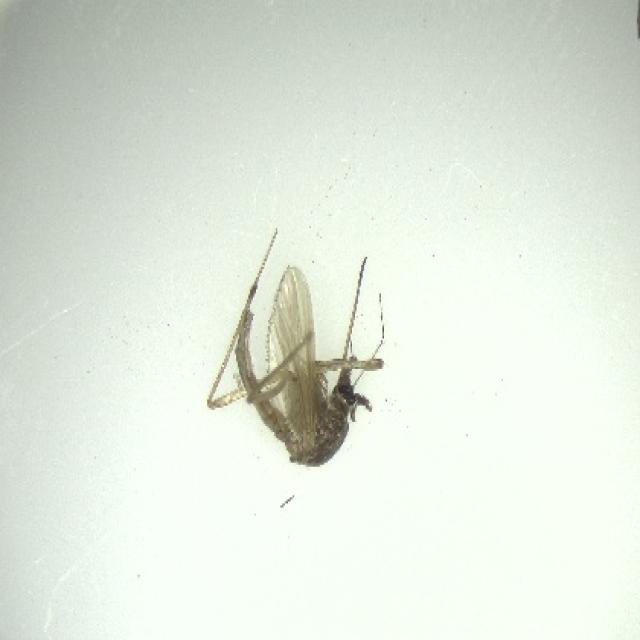
Species: aedes_vexans